Dark Ages (historiography)

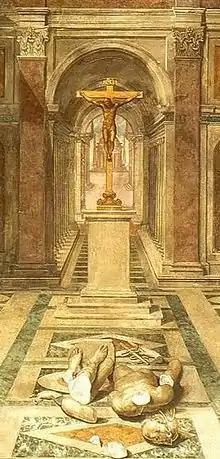
"Triumph of Christianity" by Tommaso Laureti (1530–1602), ceiling painting in the Sala di Constantino, Vatican Palace. Images like this one celebrate the triumph of Christianity over the paganism of Antiquity.

The idea of a Dark Age originated with the Tuscan scholar Petrarch in the 1330s. Writing of the past, he said: "Amidst the errors there shone forth men of genius; no less keen were their eyes, although they were "surrounded by darkness" and dense gloom". Christian writers, including Petrarch himself, had long used traditional metaphors of 'light versus darkness' to describe 'good versus evil'. Petrarch was the first to give the metaphor secular meaning by reversing its application. He now saw classical antiquity, so long considered a 'dark' age for its lack of Christianity, in the 'light' of its cultural achievements, while Petrarch's own time, allegedly lacking such cultural achievements, was seen as the age of darkness.